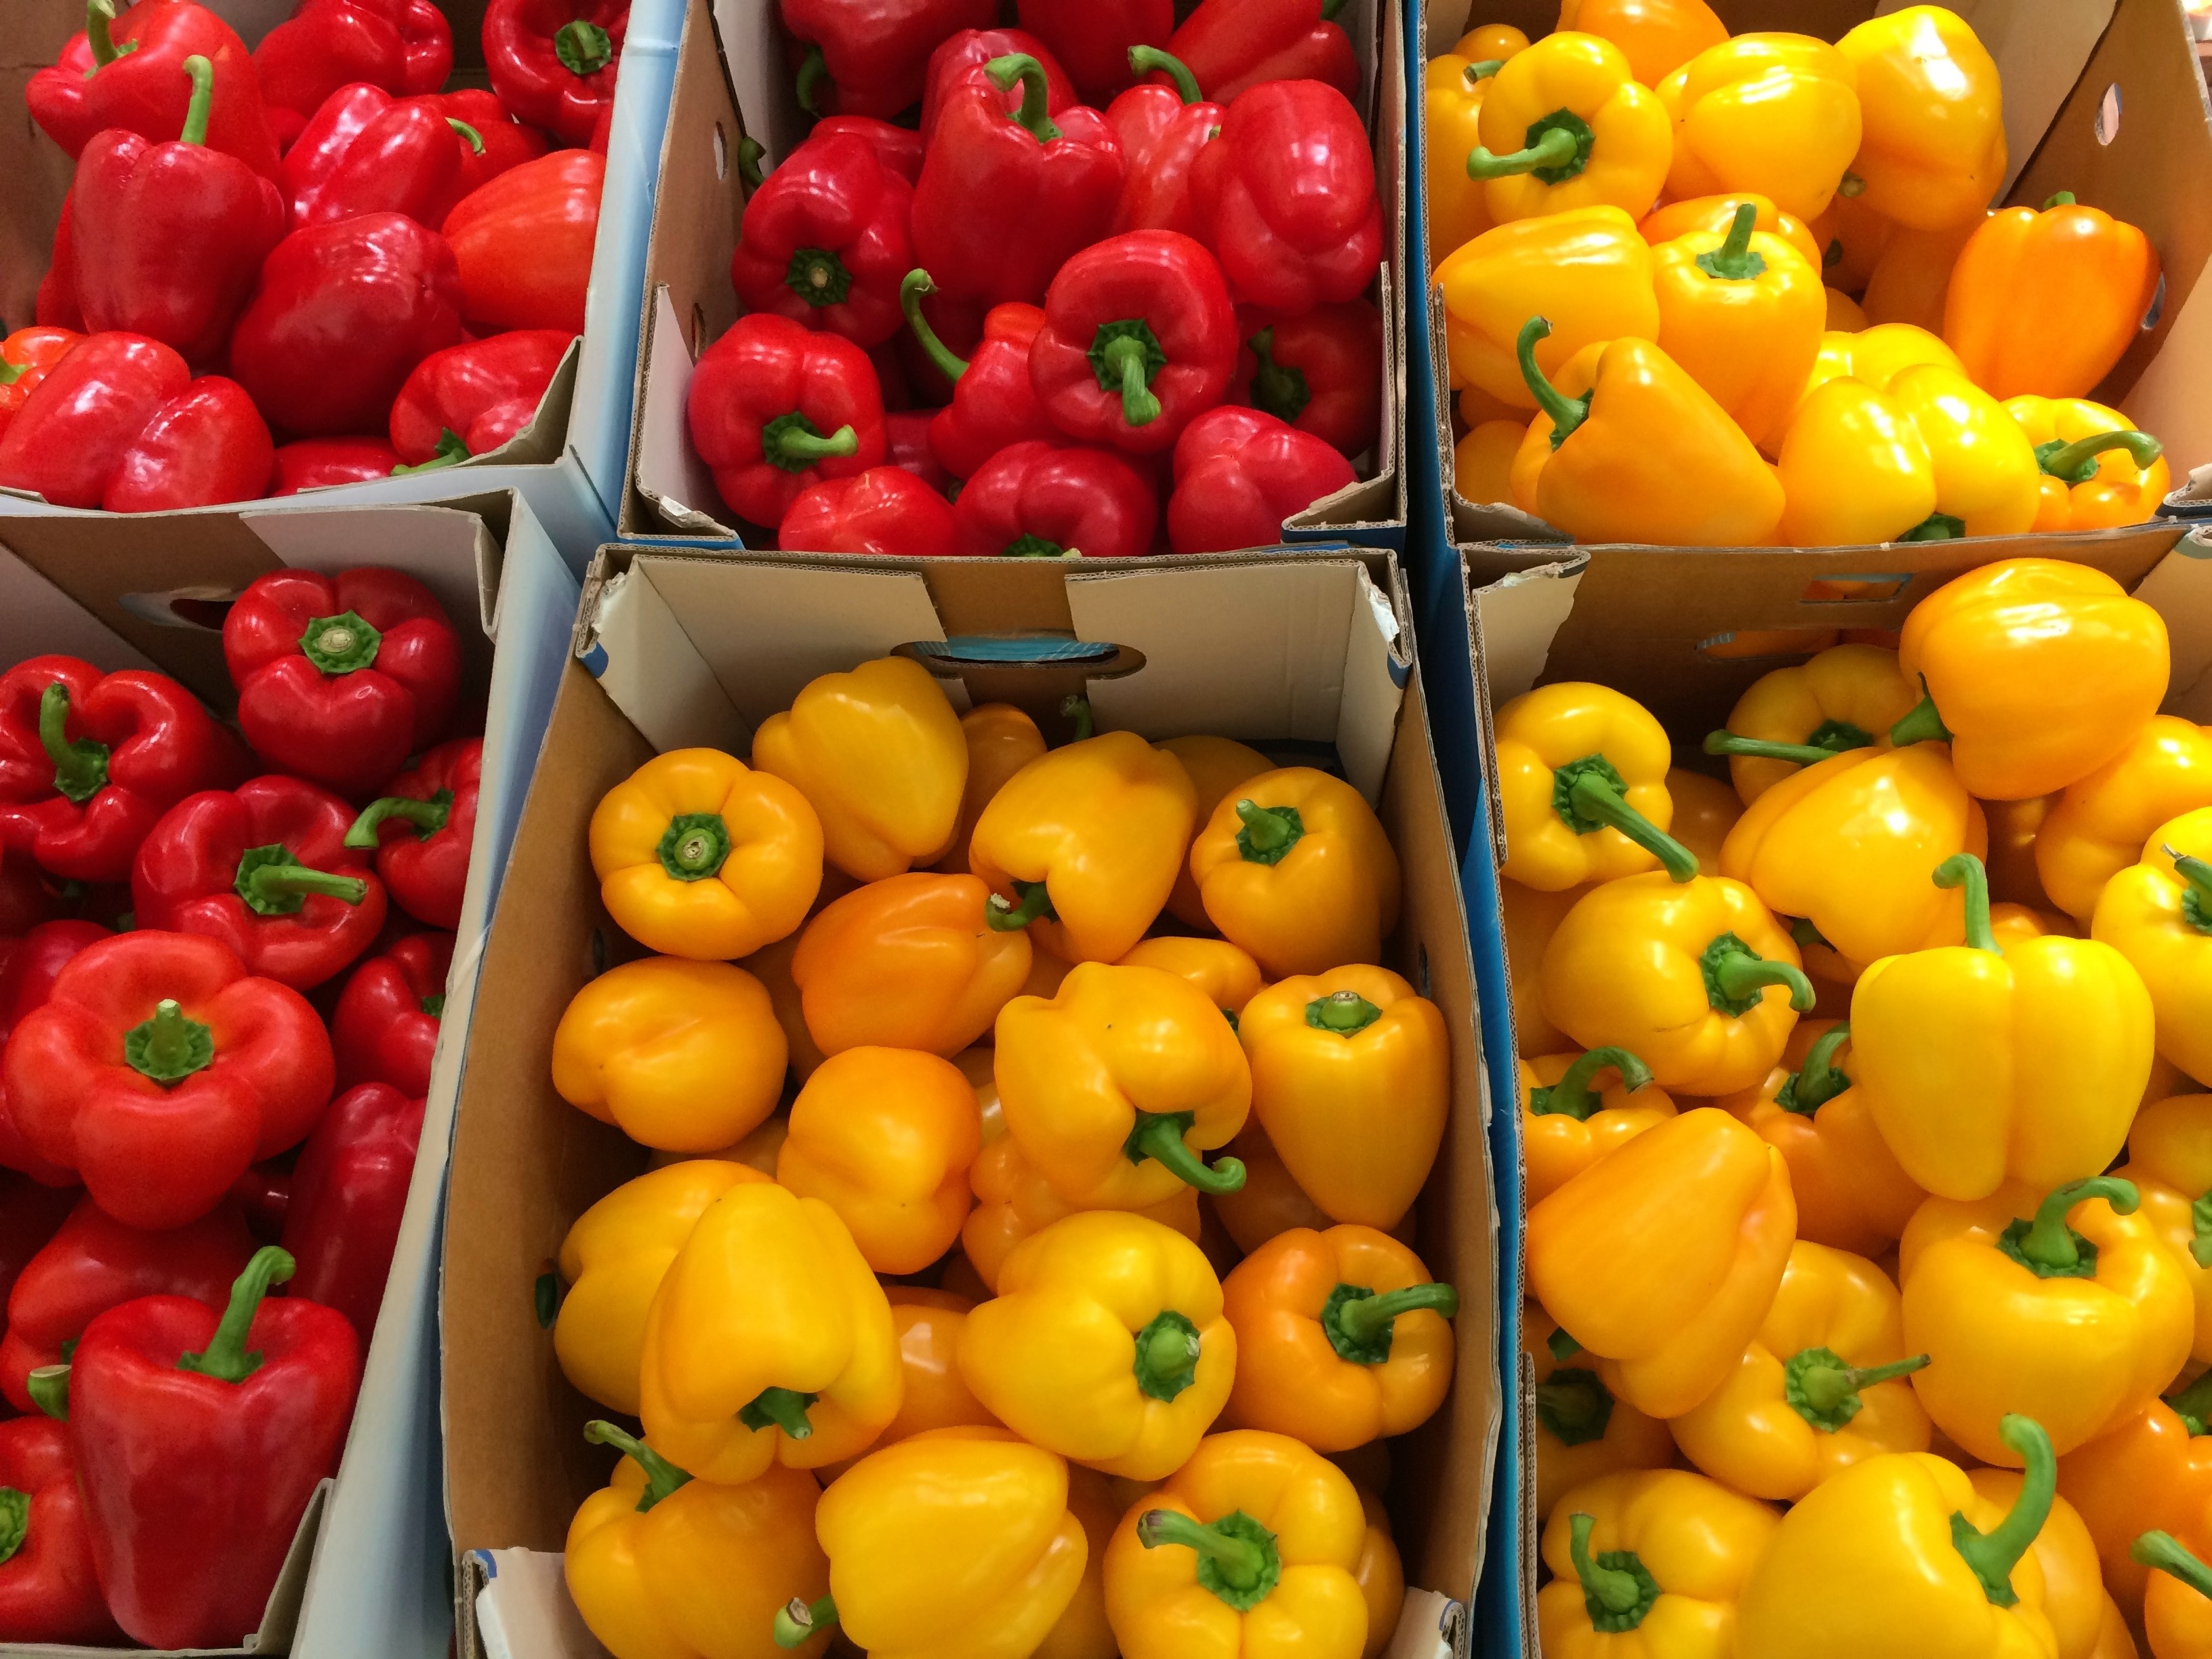
plant, fruit, food, red, produce, vegetable, yellow, japan, tomato, living, supermarket, department, paprika, yokosuka, huang, heisei cho, flowering plant, fruits and vegetables, seiyu ltd, land plant